Necklace Nebula

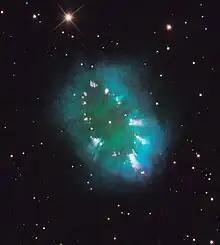
Hubble image of the Necklace Nebula, displaying the hydrogen (blue), oxygen (green), and nitrogen (red) emission.

The Necklace Nebula (PN G054.2-03.4) is a 19-trillion-kilometre-wide ( light-year-wide) planetary nebula located about 15,000 light-years away in the northern constellation Sagitta. It was discovered in 2005 from the Isaac Newton Telescope Photometric H-alpha Survey (IPHAS), a ground-based H-alpha planetary nebula study of the North Galactic Plane.